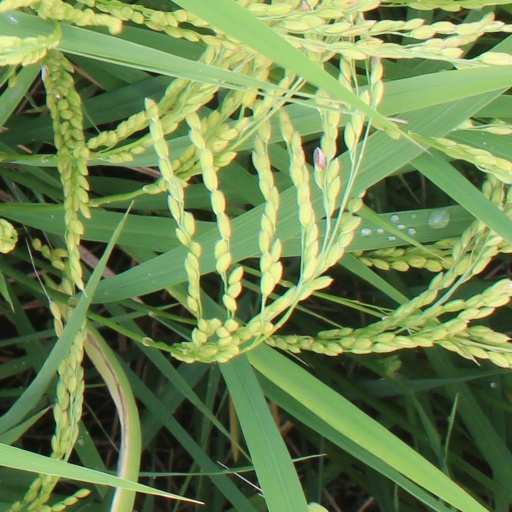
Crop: rice